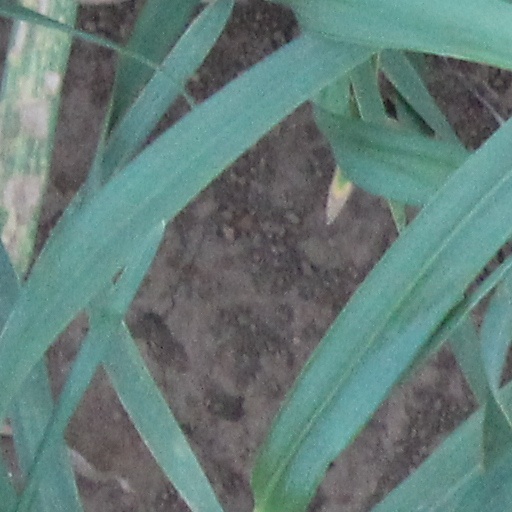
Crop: wheat